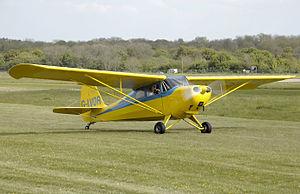
L'Aeronca 11 Chief est un monoplan biplace côte-à-côte à aile haute et train classique fixe d’école et de sport américain.